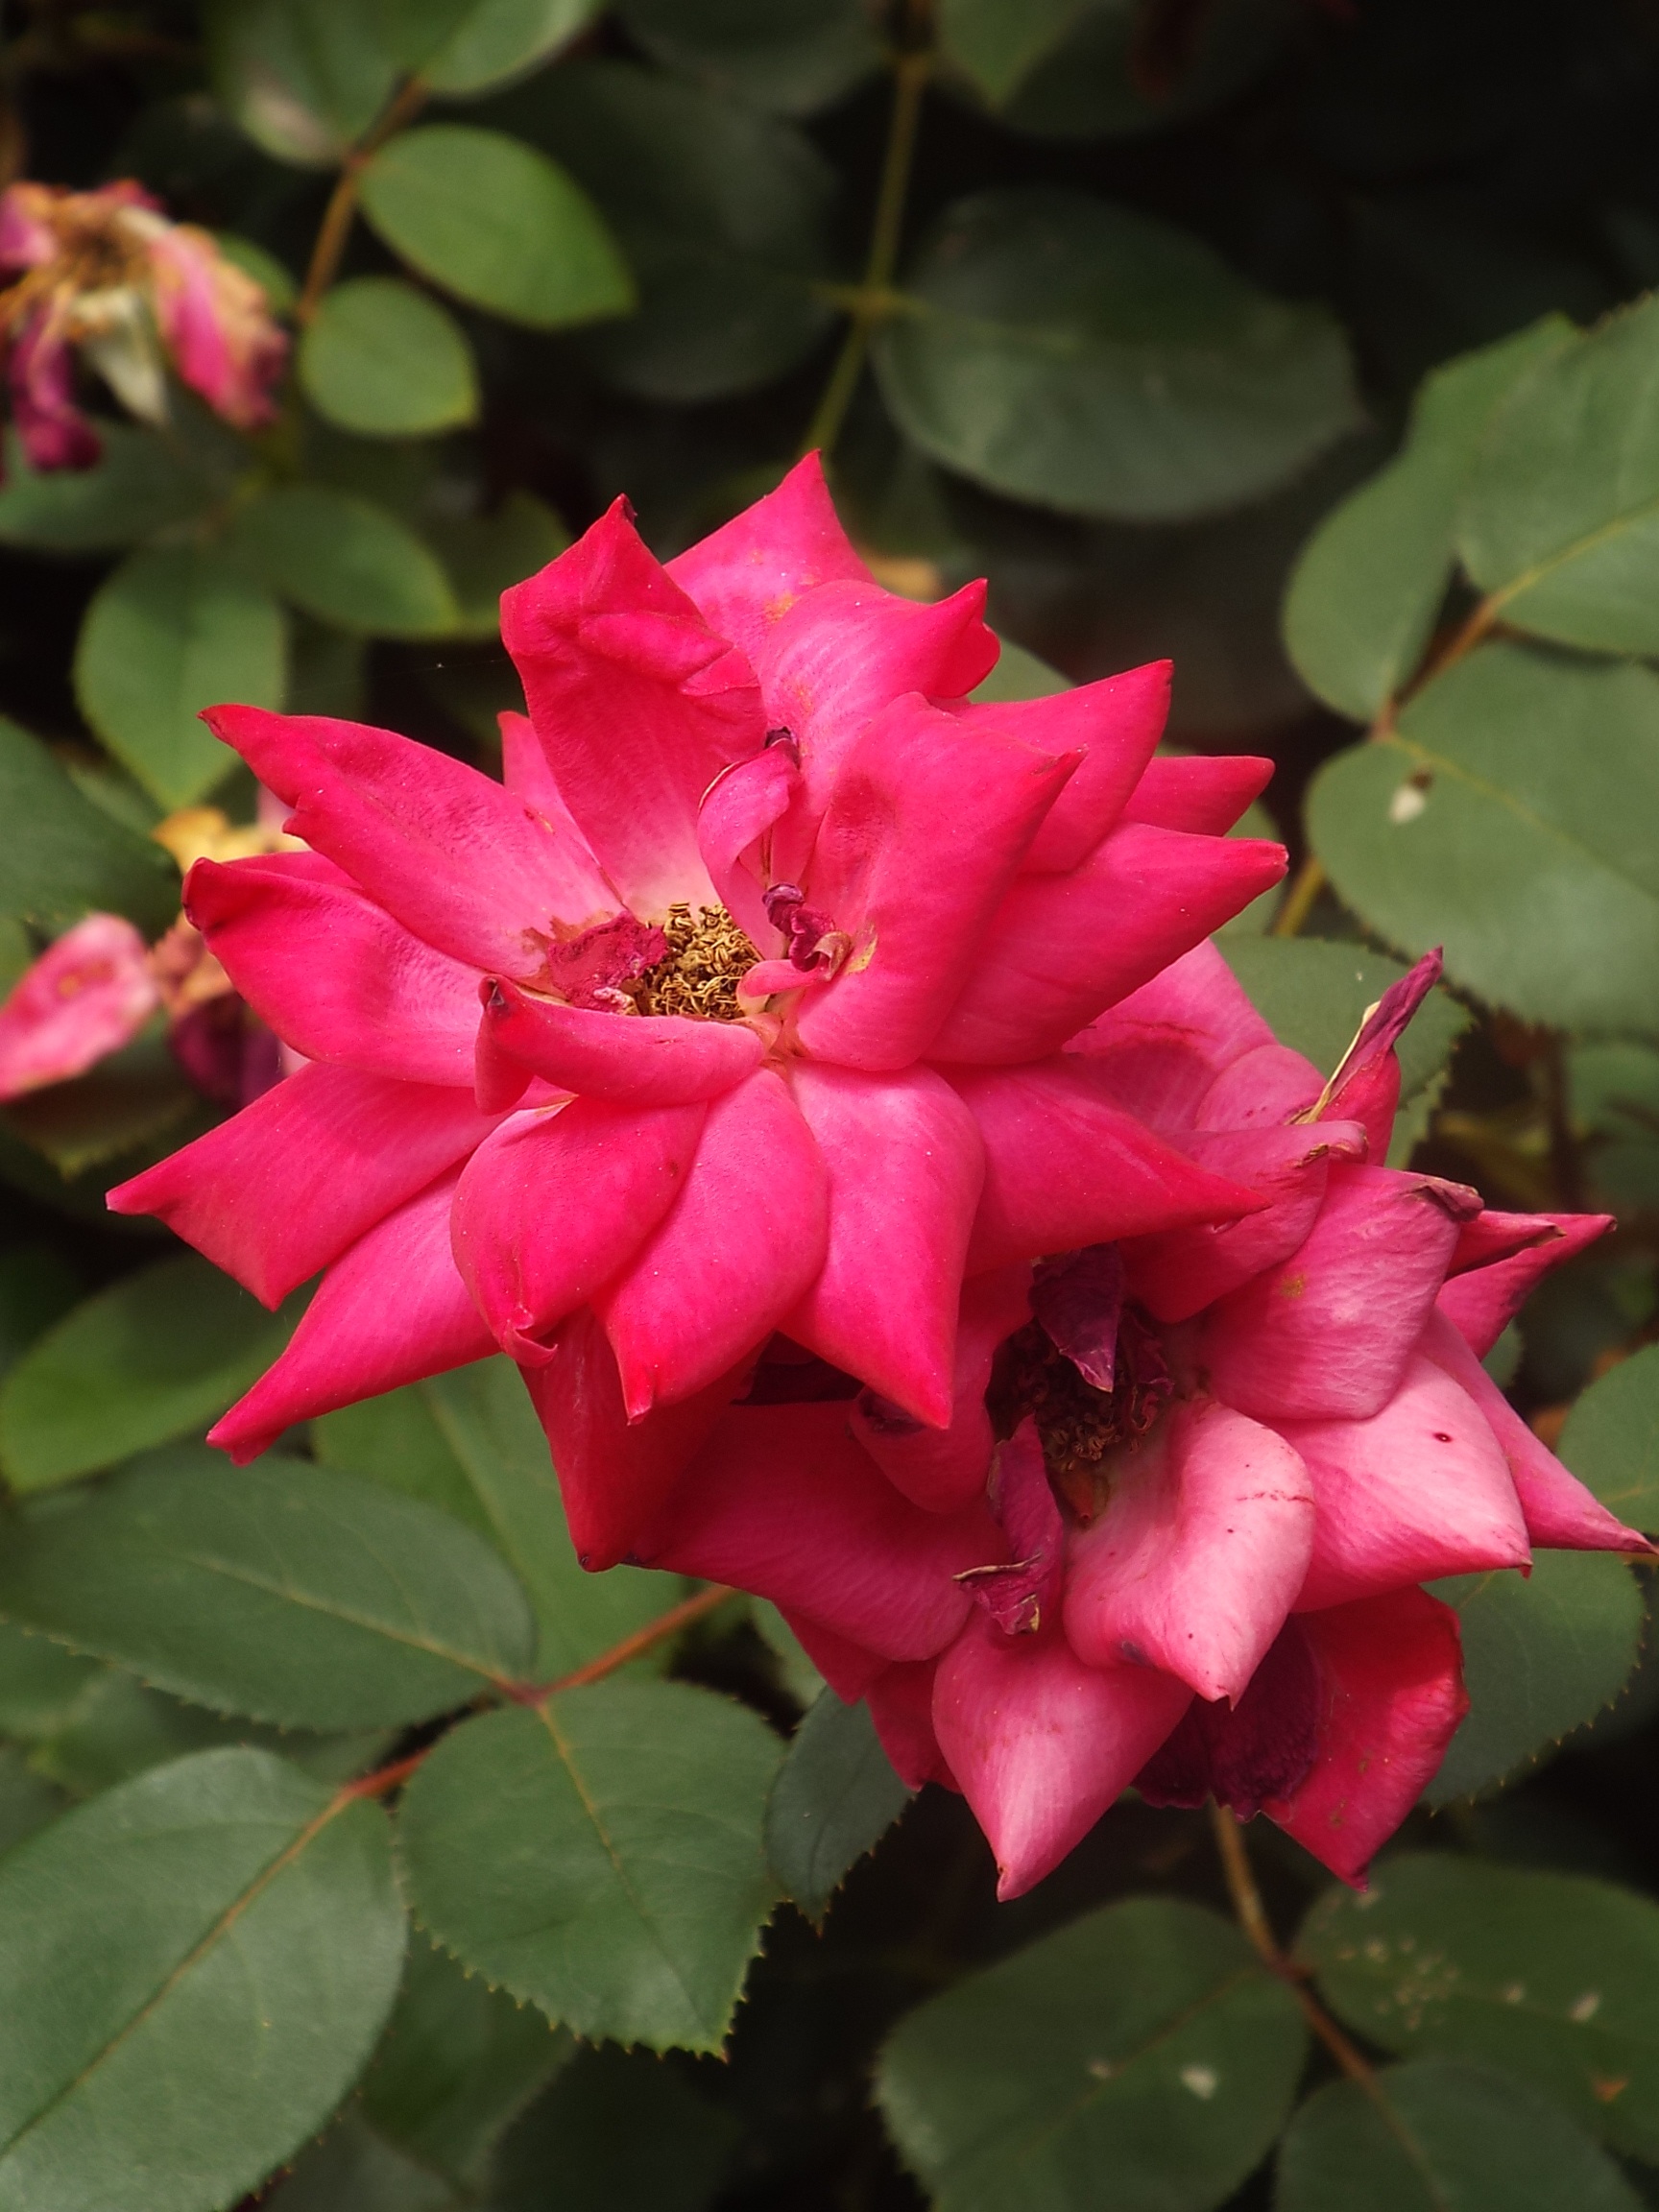
plant, leaf, flower, petal, rose, botany, flora, shrub, macro photography, flowering plant, rose family, land plant